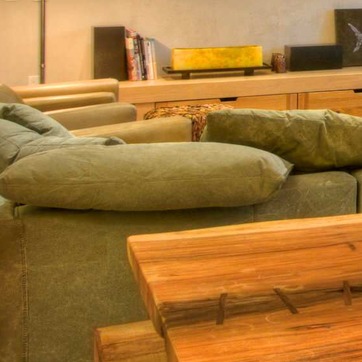
Material: fabric